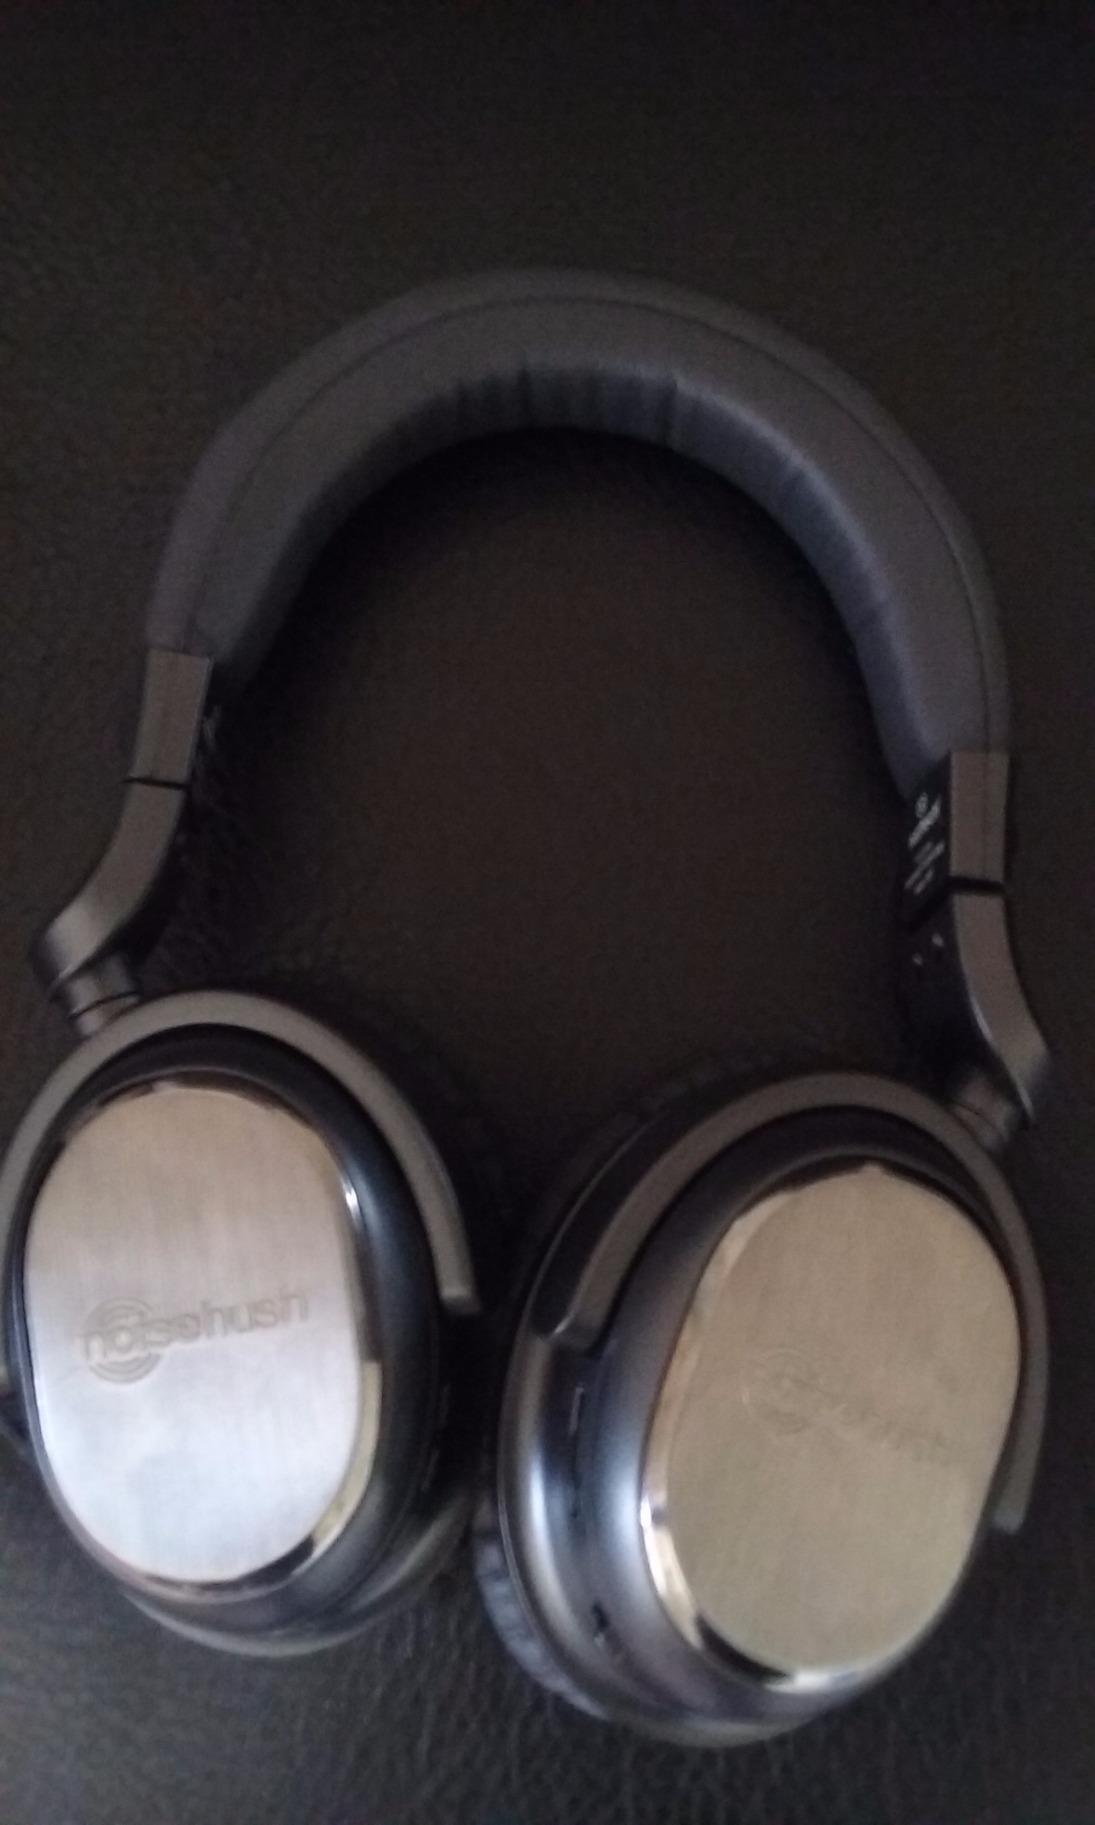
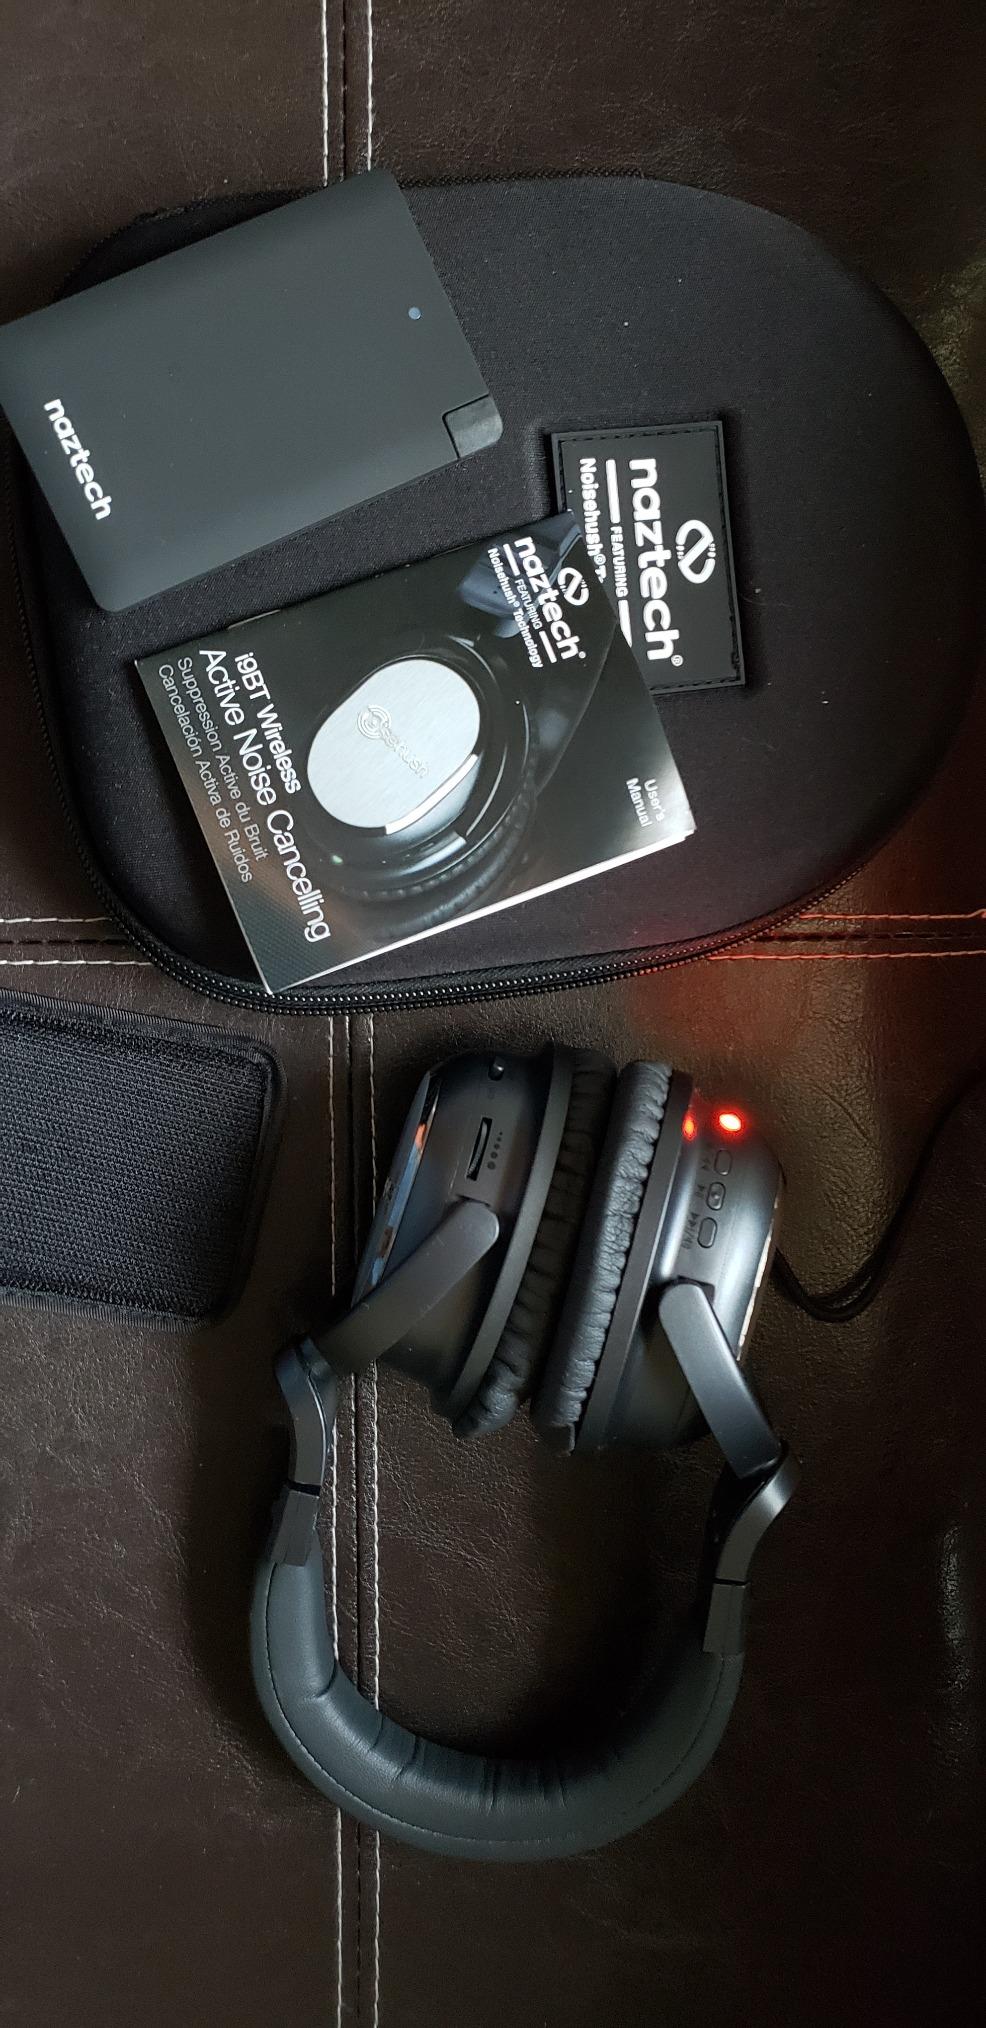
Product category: headphones
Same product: yes